Padikasu Nathar Temple

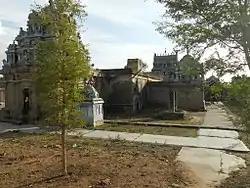
Shrines inside the temple

The temple priests perform the "pooja" (rituals) during festivals and on a daily basis. Like other Shiva temples of Tamil Nadu, the priests belong to the Shaivaite community, a Brahmin sub-caste. The temple rituals are performed six times a day; Ushathkalam at 6:30 a.m., Uchikalam at 12:00 p.m., Sayarakshai at 6:00 p.m., and Ardha Jamam at 8:00 p.m. Each ritual comprises four steps: "abhisheka" (sacred bath), "alangaram" (decoration), "neivethanam" (food offering) and "deepa aradanai" (waving of lamps) for both Mahalingeswarar and Pirguchuntaragujambigai. There are weekly rituals like ' and ', fortnightly rituals like "pradosham" and monthly festivals like "amavasai" (new moon day), "kiruthigai", "pournami" (full moon day) and "sathurthi". The most prominent festival of the temple, Maasimagam, is celebrated for ten days during the Tamil month of "Maasi" (February - March). The festival deity of Padikasunathar and his consort circumambulate the temple and the streets in the village in different vehicles. The other festivals in the temple are Nayanmar Guru Puja and Asesha Ayilya